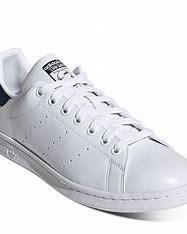
Brand: Adidas
Model: Stan Smith